New York Yankees appearance policy

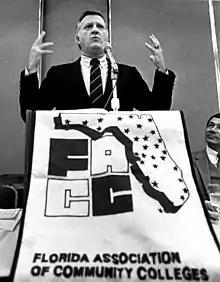
George Steinbrenner instituted the Yankees' personal appearance policy in 1973.

While facial hair was common in the early era of Major League Baseball, it had fallen out of fashion by the early 20th century, and instances of players growing beards and mustaches during the baseball season became rare. Before 1970, the last player known to have sported a mustache during the regular MLB season was Frenchy Bordagaray in 1936, whose manager, Casey Stengel of the Brooklyn Dodgers, subsequently ordered him to shave. There were no codified restrictions on mustaches and other facial hair in MLB during this time period; rather, the social customs of the time preferred a clean-shaven appearance, and players willingly conformed. This streak of clean-shaven players came to an end when Dick Allen of the Philadelphia Phillies and Felipe Alou of the Oakland Athletics grew mustaches for the 1970 MLB season.